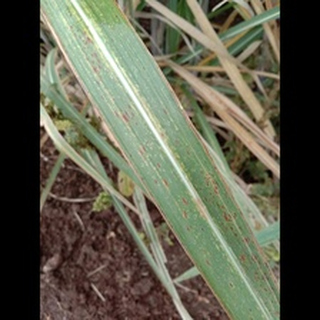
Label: sugarcane_rust